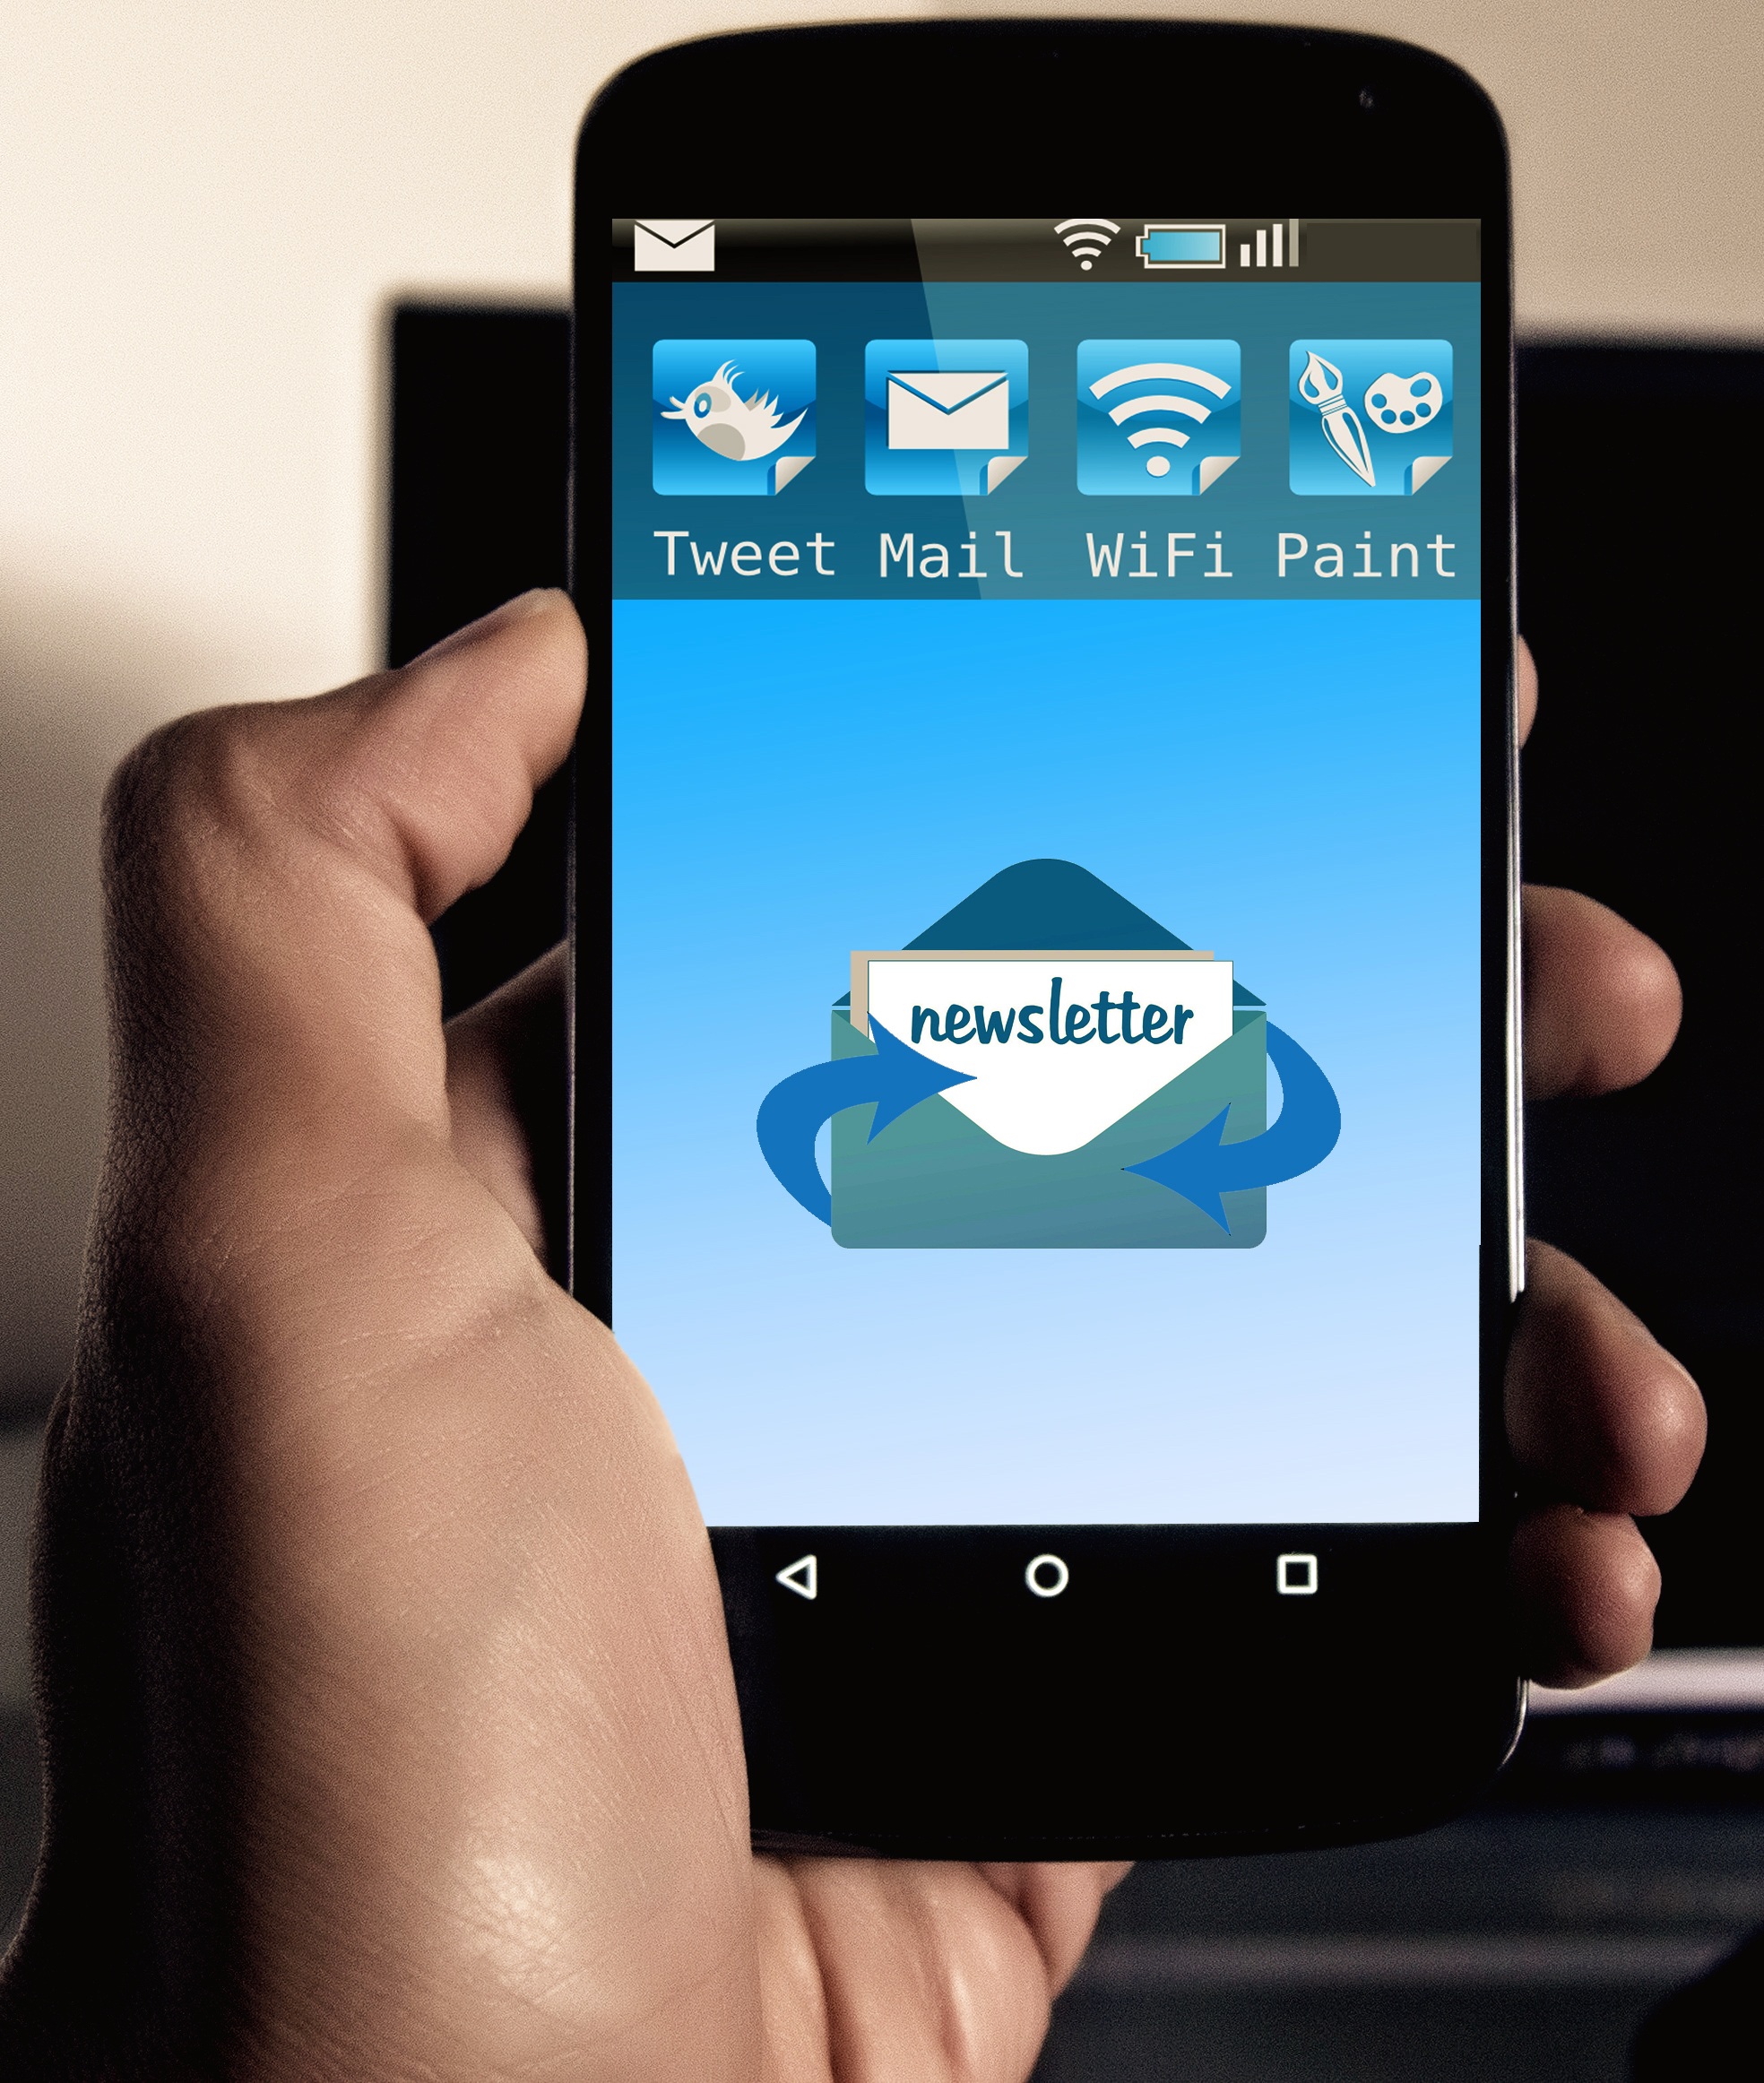
computer, smartphone, mobile, hand, screen, technology, phone, office, telephone, communication, gadget, mobile phone, button, talk, social media, brand, tap, electronics, display, call, message, digital, icon, connection, contact, multimedia, company, wireless, android, screenshot, app, touch screen, portable, communicate, newsletter, applications, cellular technology, electronic device, portable communications device, communication device, google phone